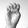
ASL letter: E